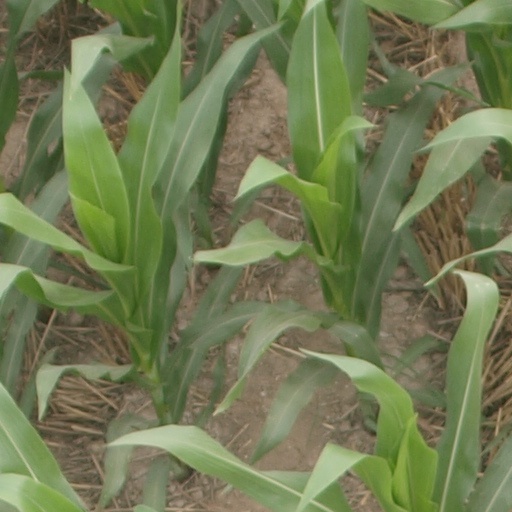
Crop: maize; corn